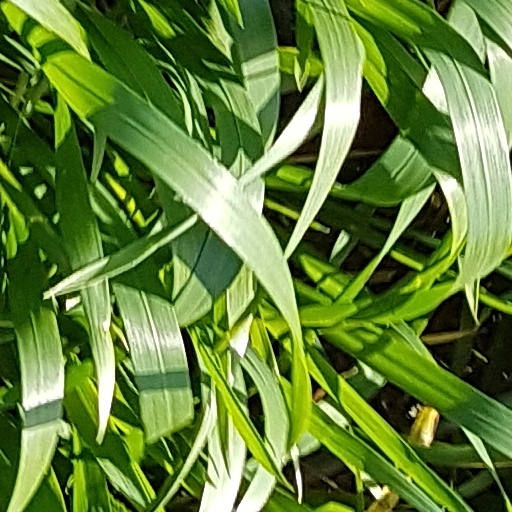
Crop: wheat